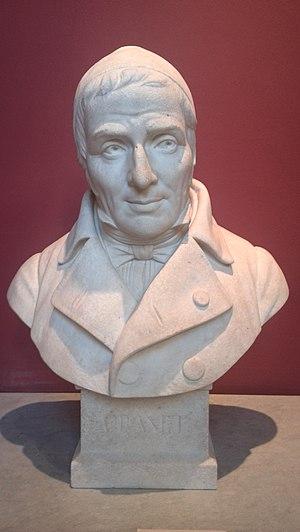
François Marius Granet, par François Truphème (1877)
François Marius Granet, né le 17 décembre 1775 à Aix-en-Provence où il est mort le 21 novembre 1849, est un peintre et dessinateur néoclassique français.